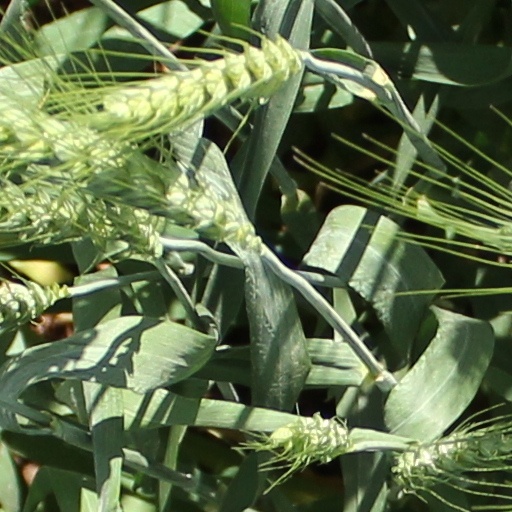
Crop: wheat